Universidad de Sta. Isabel

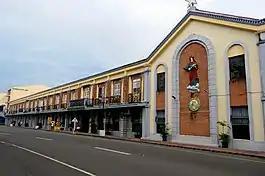
Universidad de Sta. Isabel Naga Façade

Colegio de Sta. Isabel was founded by the Rt Rev. Francisco Gainza, O.P., Bishop of Caceres. The administration of the school was given to six Daughters of Charity sisters; Crisologo Navarro, Ignacia Ostolozas, Juana Morga, Rita Deloe, Antonioa Novao, and Sales Montoya; whom were welcomed by Fr. Vicente Garcia at the Pasacao Port, who arrived in the Bicol Region (Philippines) on April 4, 1868. The school was solemnly blessed and opened on September 18, 1870.